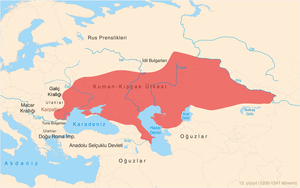
Les Coumans ou Cumans, Comans, Koumans désignent les Turcs kiptchaks de la région du fleuve Kouban. Ils étaient appelés en russe Polovtses. Peuple turcophone semi-nomade, initialement de religion tengriste, les Kiptchaks occupèrent un vaste territoire qui s'étendait du nord de la mer d'Aral jusqu'à la région au nord de la mer Noire.